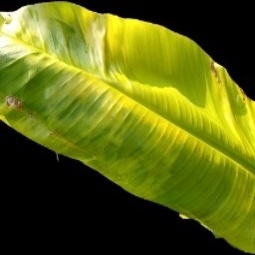
Label: Sulphur